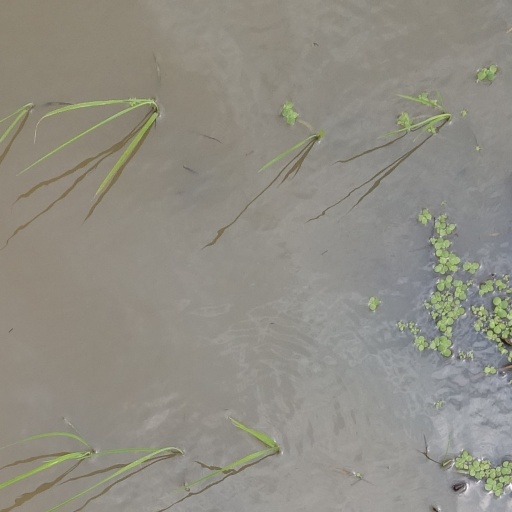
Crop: rice